Manitoba

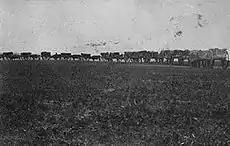
Red River cart train

Manitoba's early economy depended on mobility and living off the land. Indigenous Nations (Cree, Ojibwa, Dene, Sioux and Assiniboine) followed herds of bison and congregated to trade among themselves at key meeting places throughout the province. After the arrival of the first European traders in the 17th century, the economy centred on the trade of beaver pelts and other furs. Diversification of the economy came when Lord Selkirk brought the first agricultural settlers in 1811, though the triumph of the Hudson's Bay Company (HBC) over its competitors ensured the primacy of the fur trade over widespread agricultural colonization.